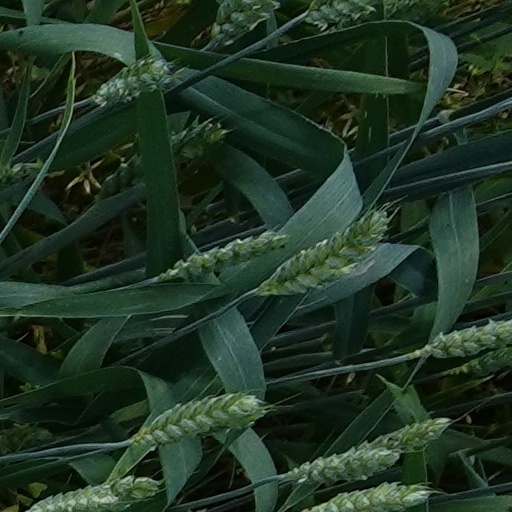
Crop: wheat